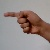
The image shows a hand gesture representing the letter 'G' in Indian Sign Language.